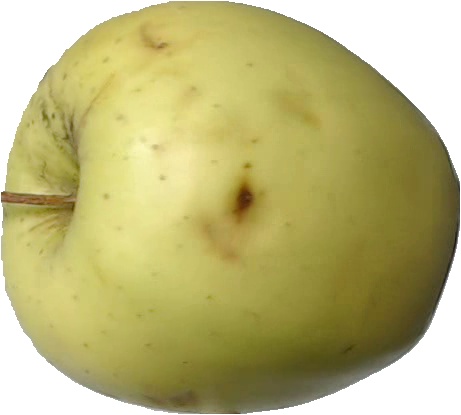
Label: apple_golden_2